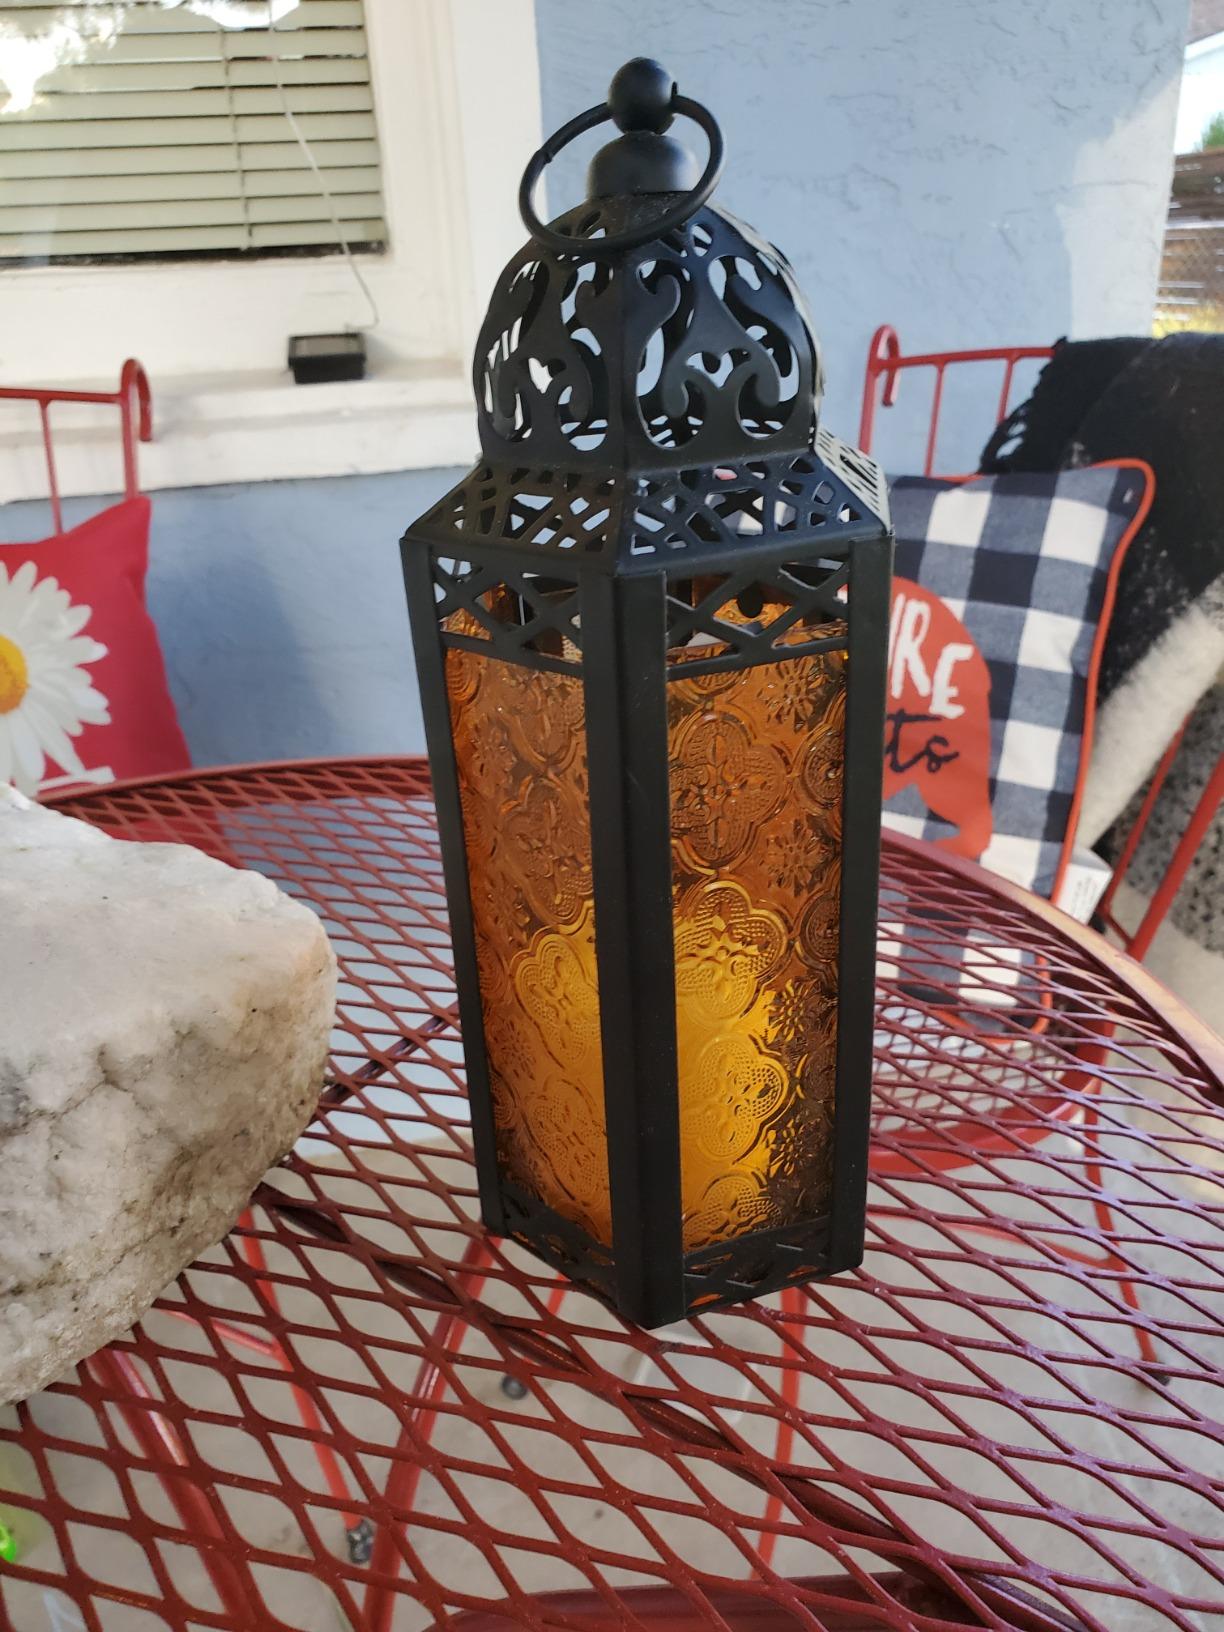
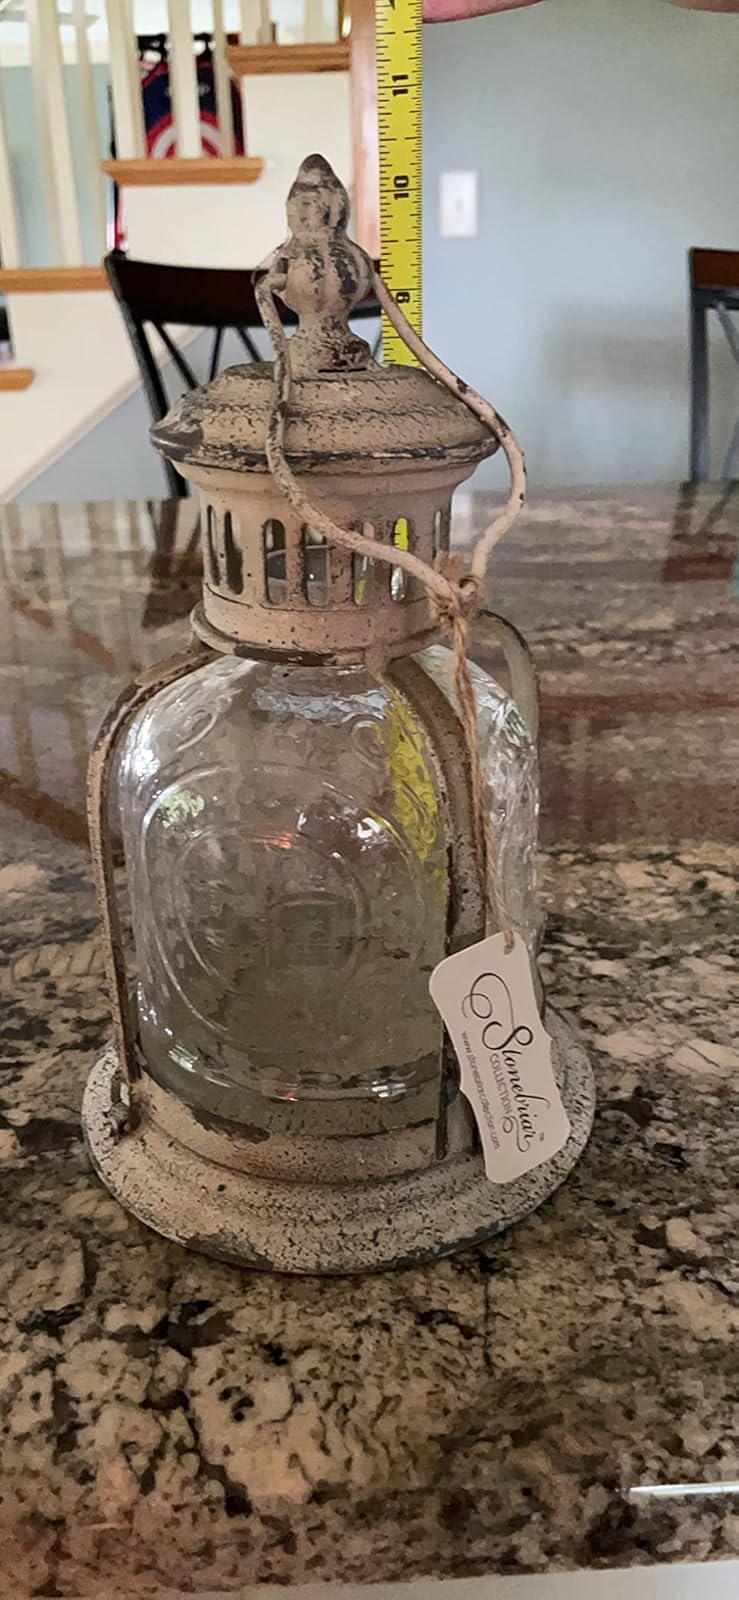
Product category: lantern
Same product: no